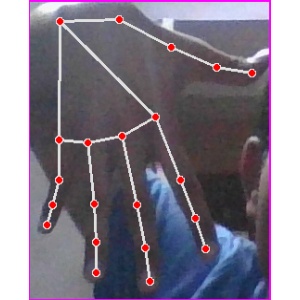
अक्षर: ढ